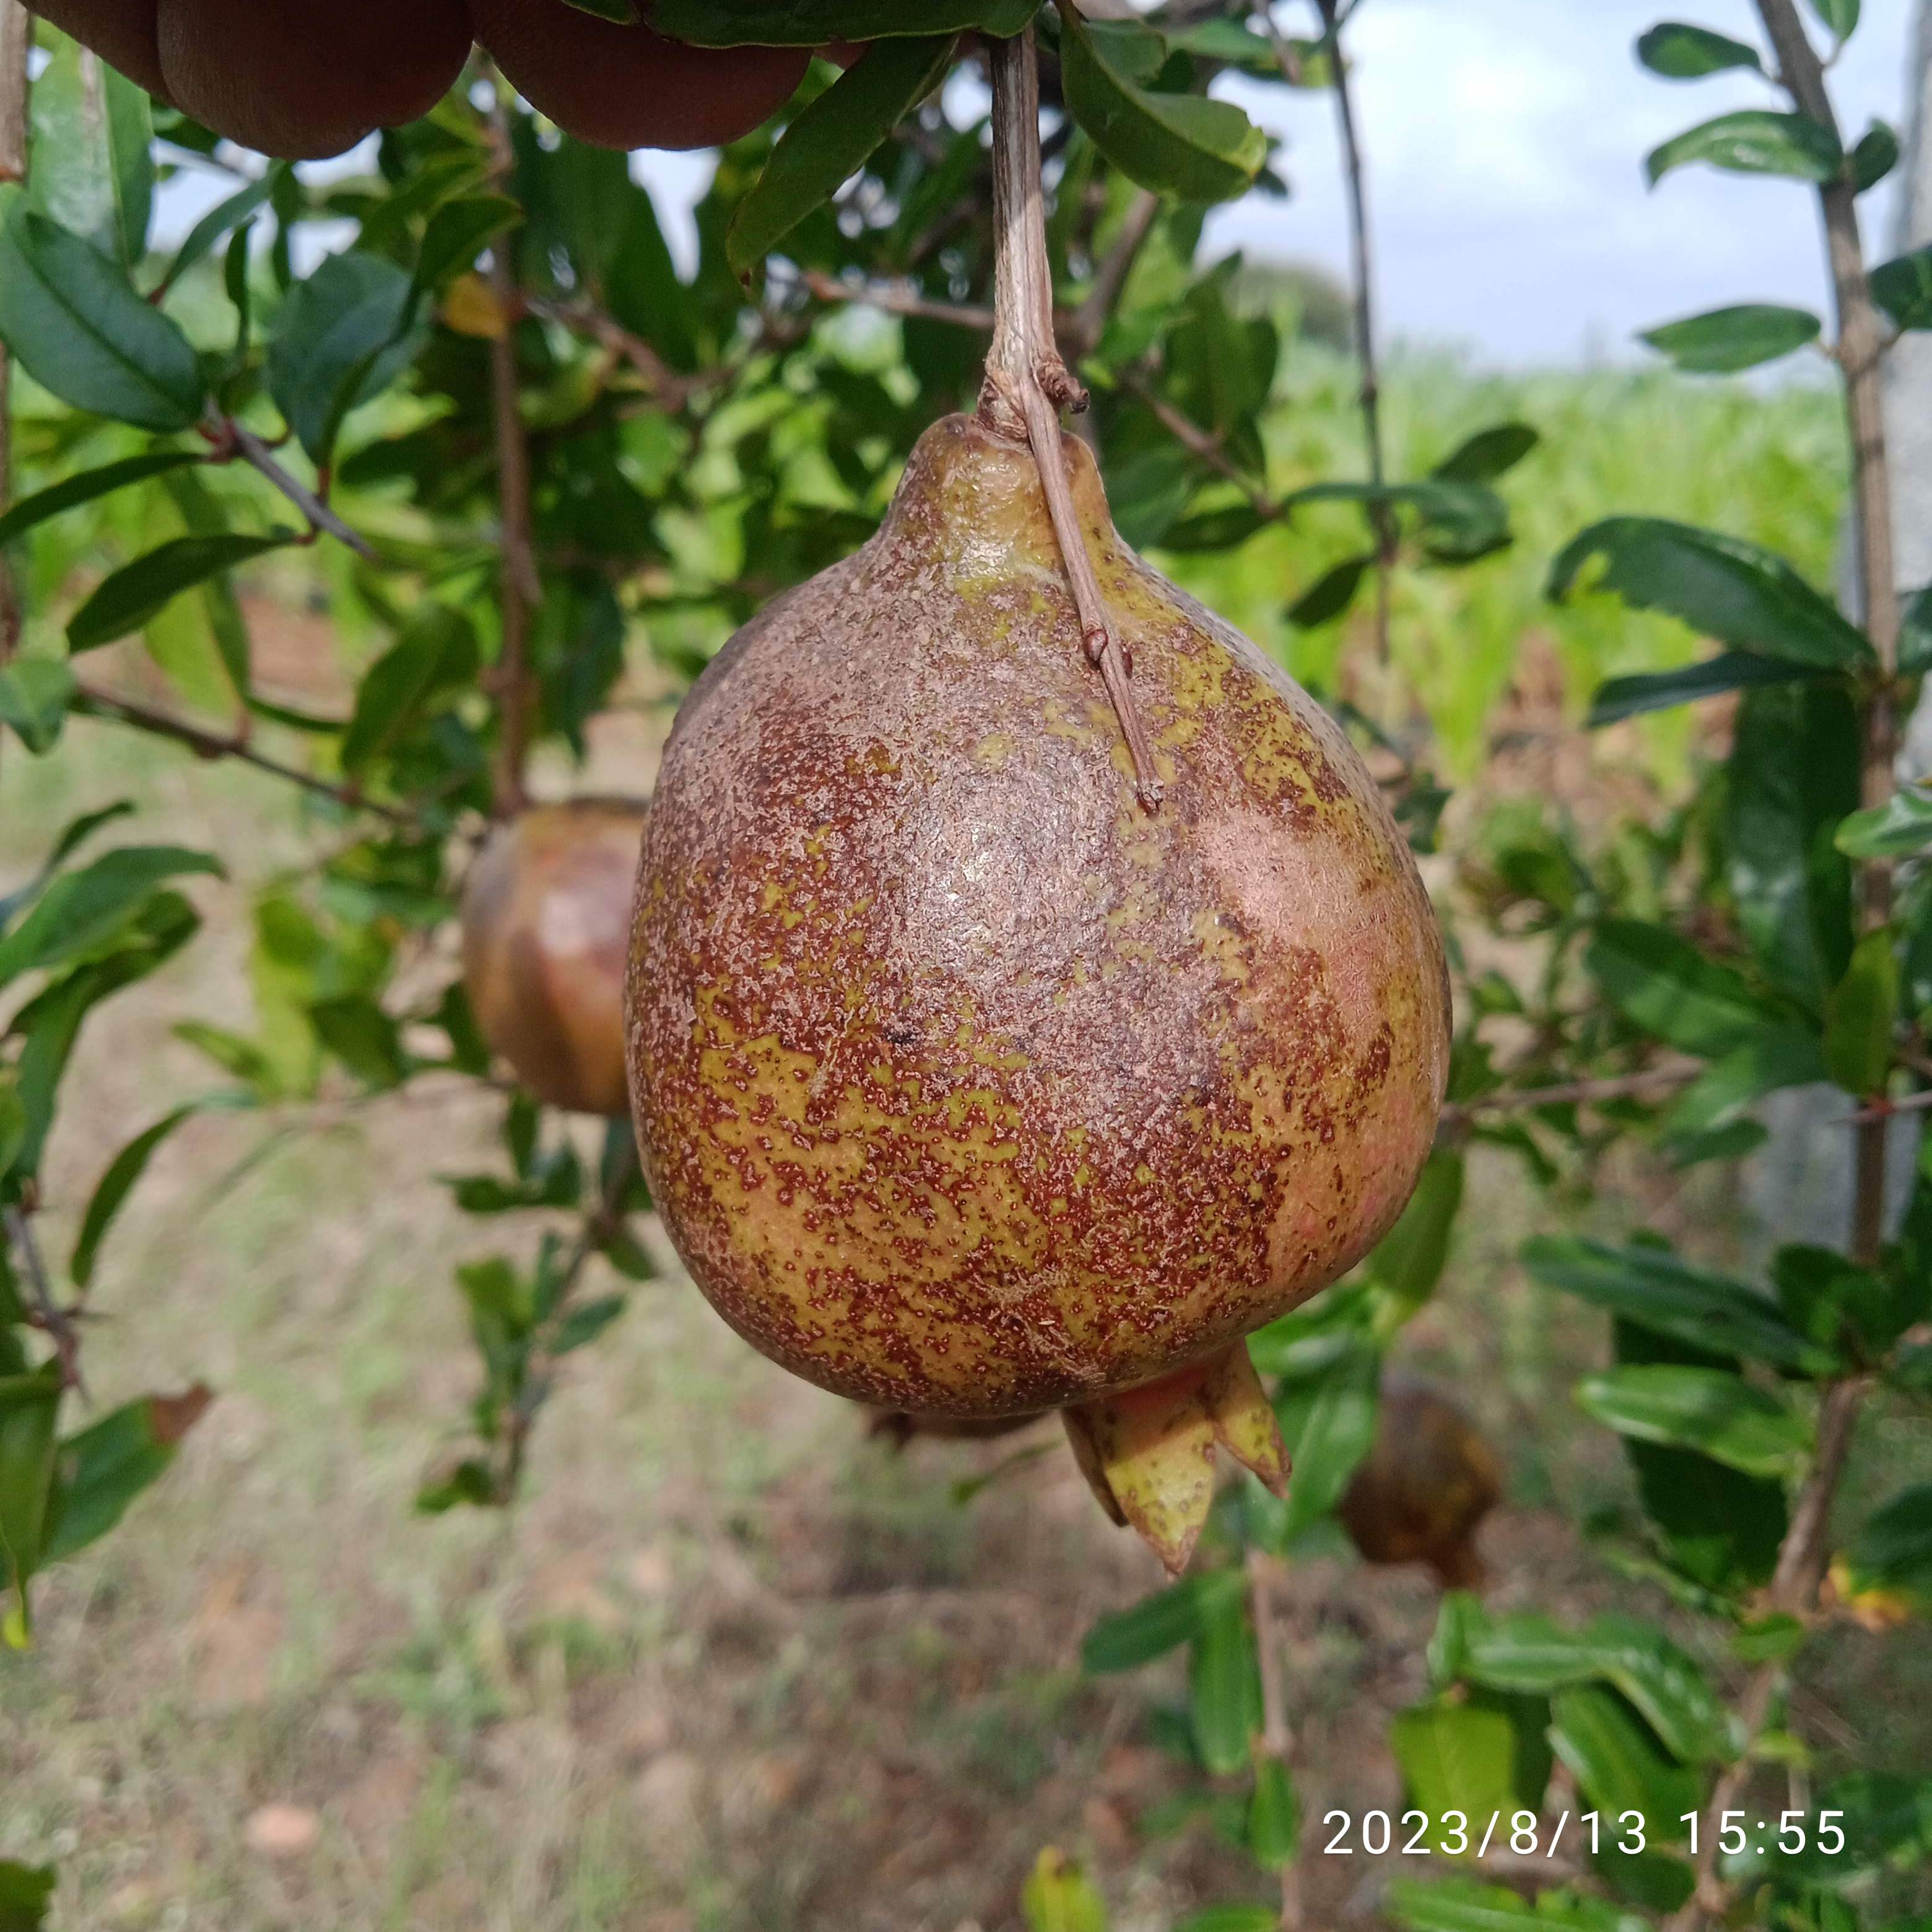
Label: Cercospora